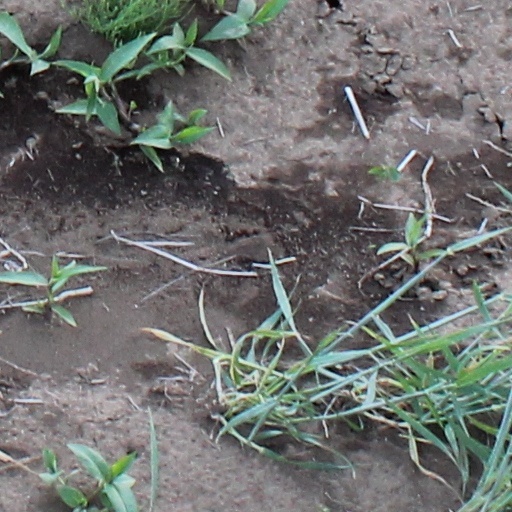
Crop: wheat